Sky position (RA, Dec in degrees): 175.76, 26.274
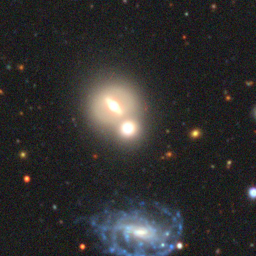
Galaxy morphology: Merging Galaxies